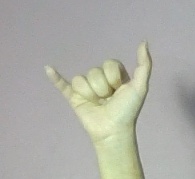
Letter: ya